Windsor State School

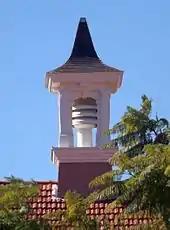
Rooftop, 2015

The first school building constructed at the Windsor Campus was the Windsor State School, erected in 1915–16 on land acquired by the Queensland Government in 1912 and 1914 as a school reserve. A large, two-storeyed masonry building, it replaced the earlier and vastly overcrowded Bowen Bridge Road State School (established 1865) opposite (and which was partially damaged by fire in December 1915).